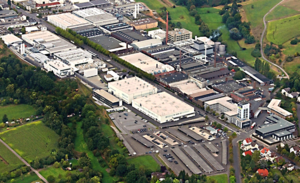
Le Schunk Group est une entreprise allemande. Les principaux secteurs d’activités sont les techniques du carbone et les céramiques, les techniques de simulation de l’environnement et du climat, métal fritté et les techniques du soudage par ultrasons.